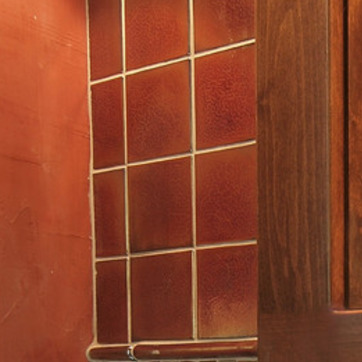
Material: tile